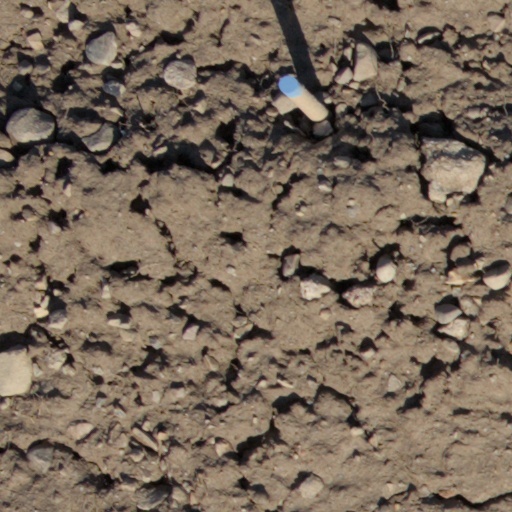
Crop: wheat